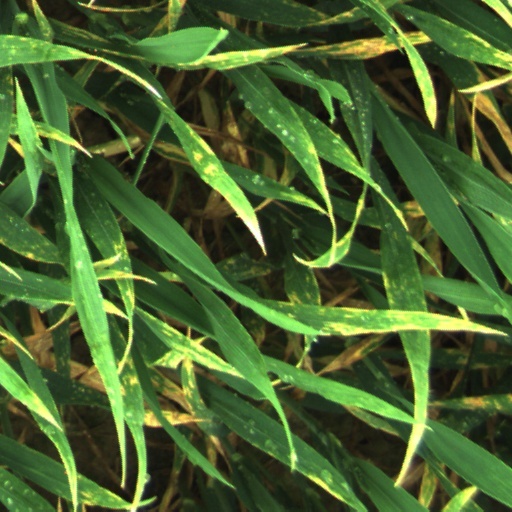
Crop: wheat